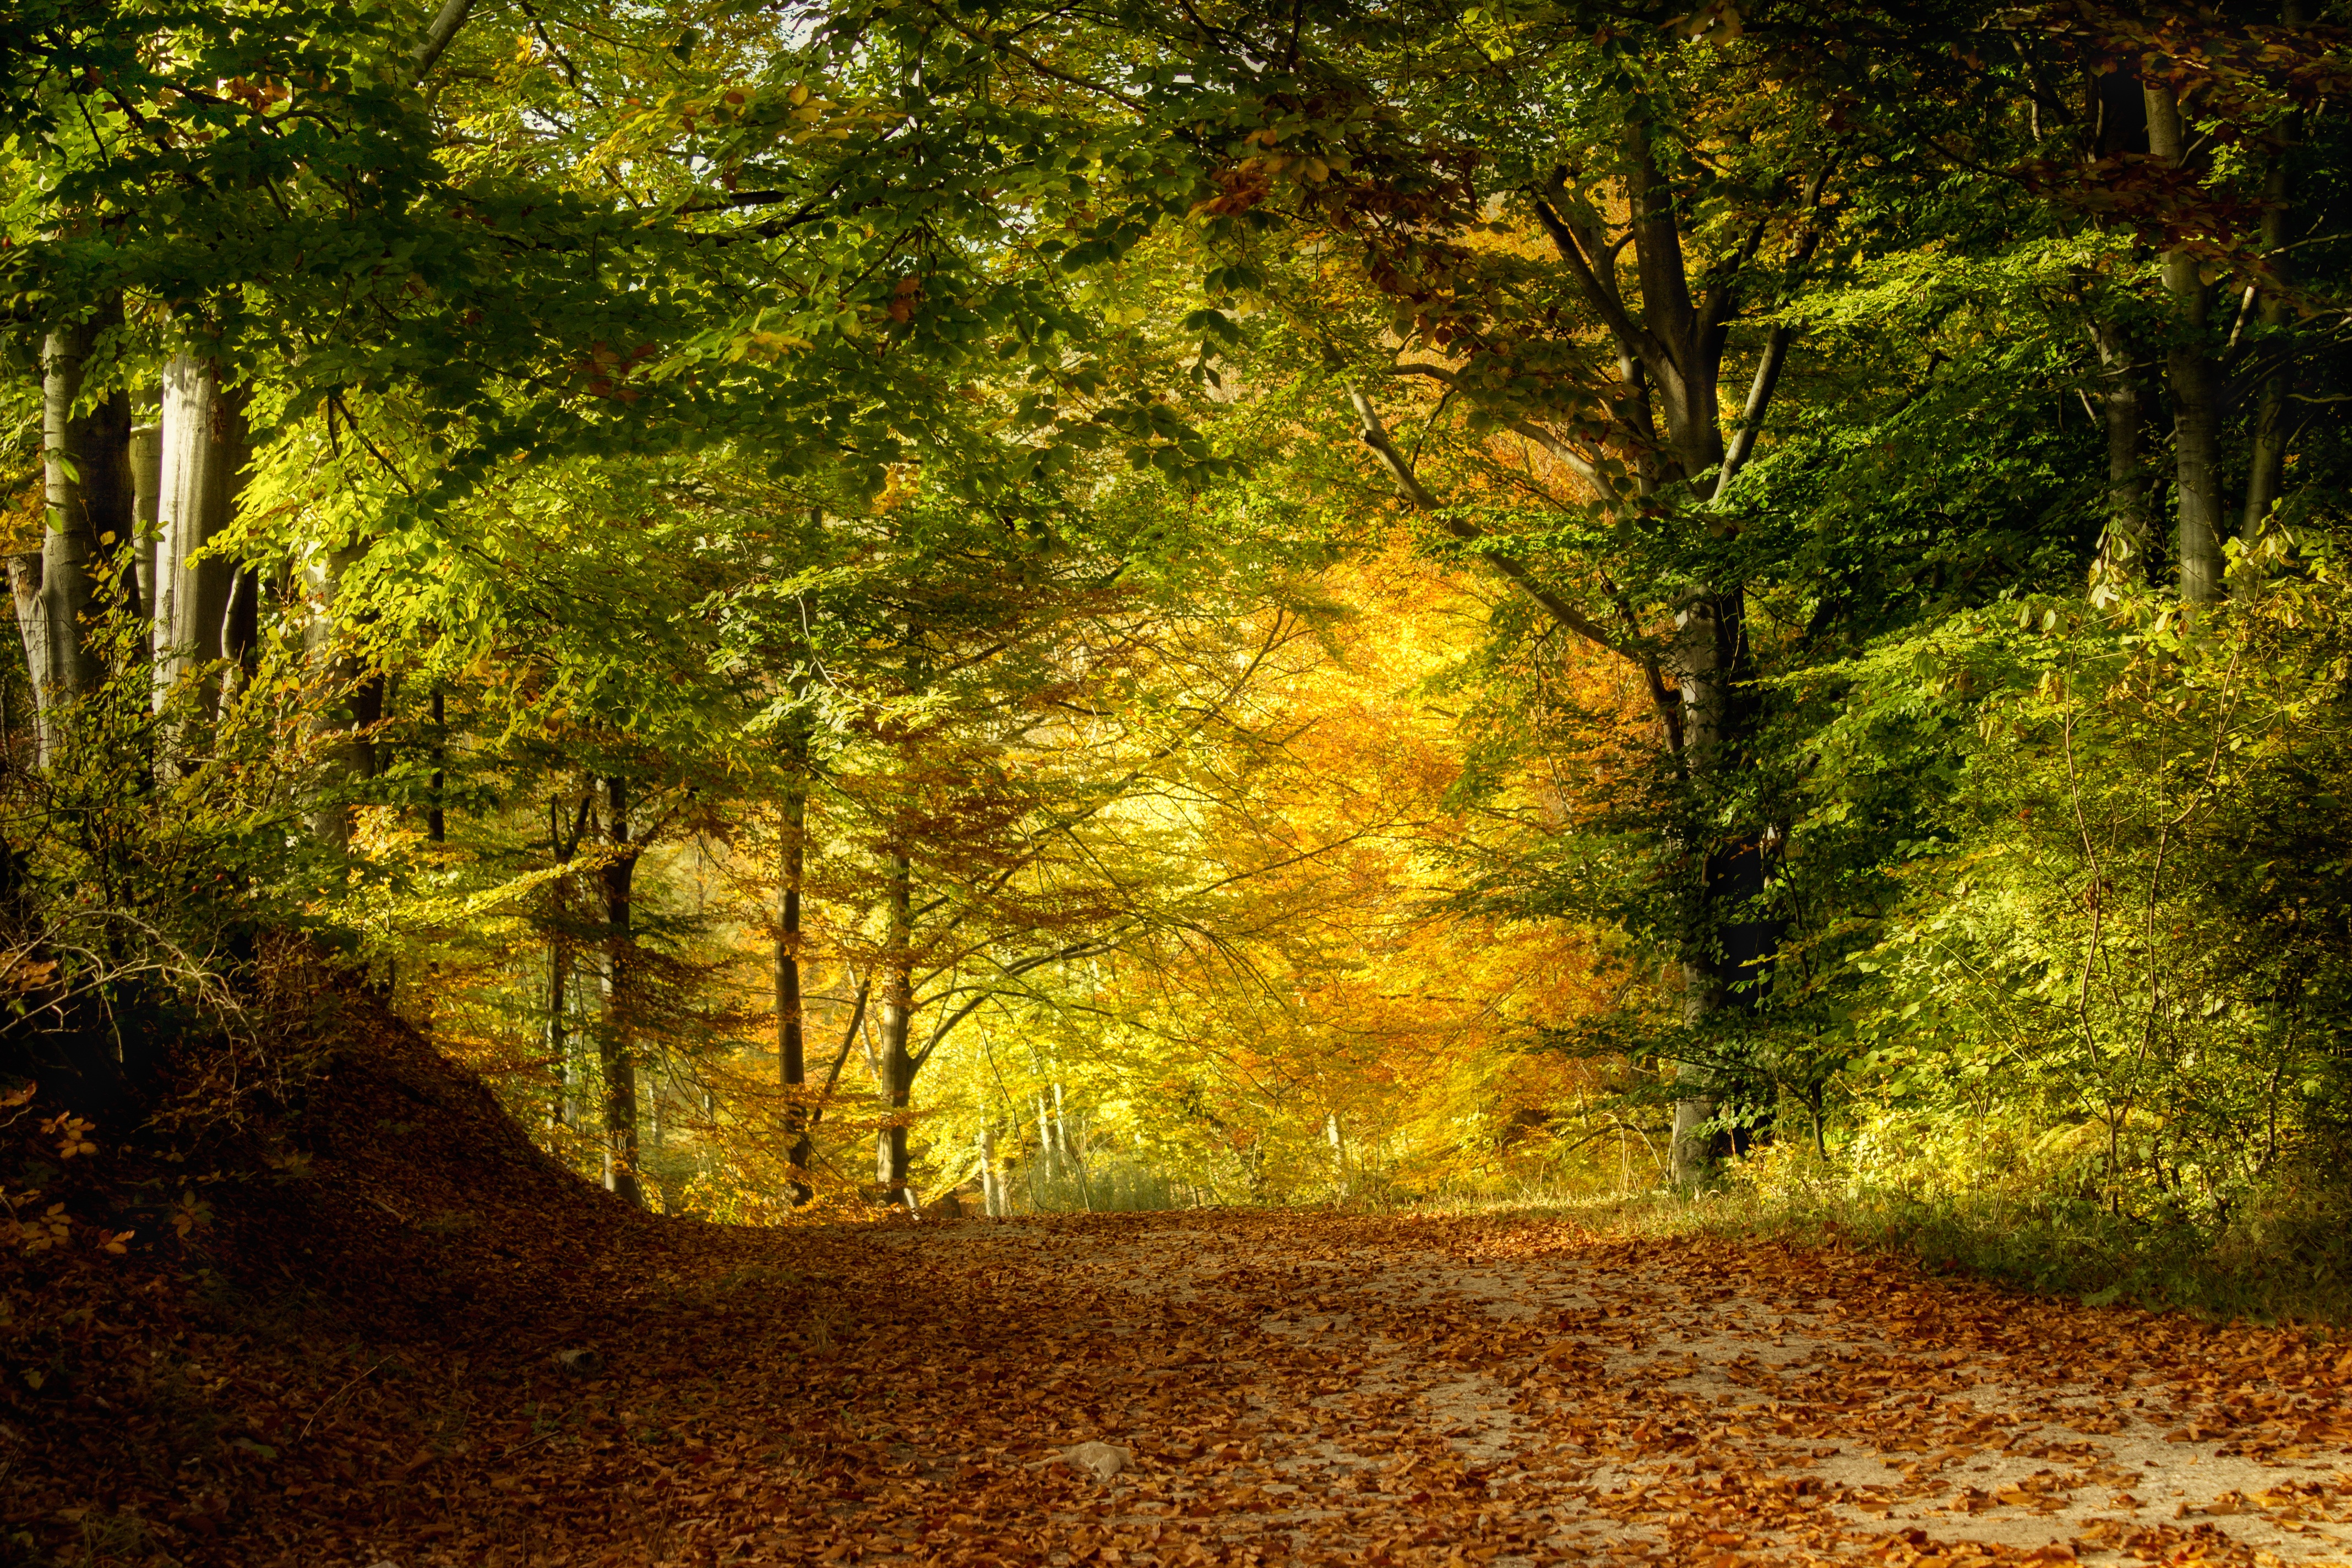
landscape, tree, nature, forest, wilderness, branch, plant, sunlight, morning, leaf, color, autumn, park, season, deciduous, woodland, habitat, ecosystem, biome, old growth forest, natural environment, atmospheric phenomenon, woody plant, temperate broadleaf and mixed forest